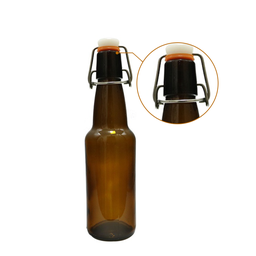
Label: bottles